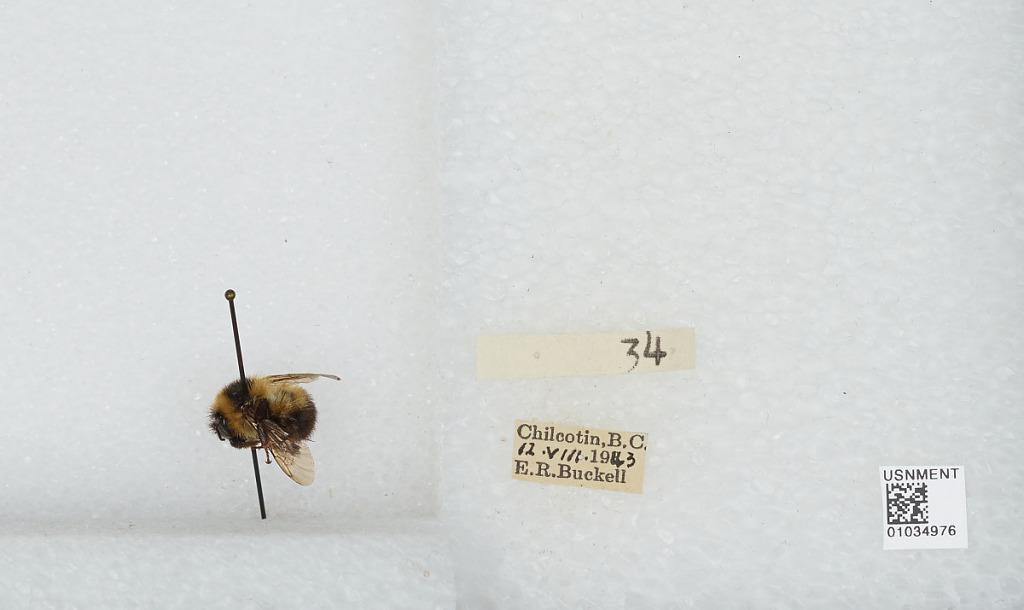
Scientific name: Bombus (Cullumanobombus) rufocinctus Cresson
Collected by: E. Buckell
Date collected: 1943-8-12
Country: Canada
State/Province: British Columbia
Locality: Chilcotin
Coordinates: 52.6311, -123.899